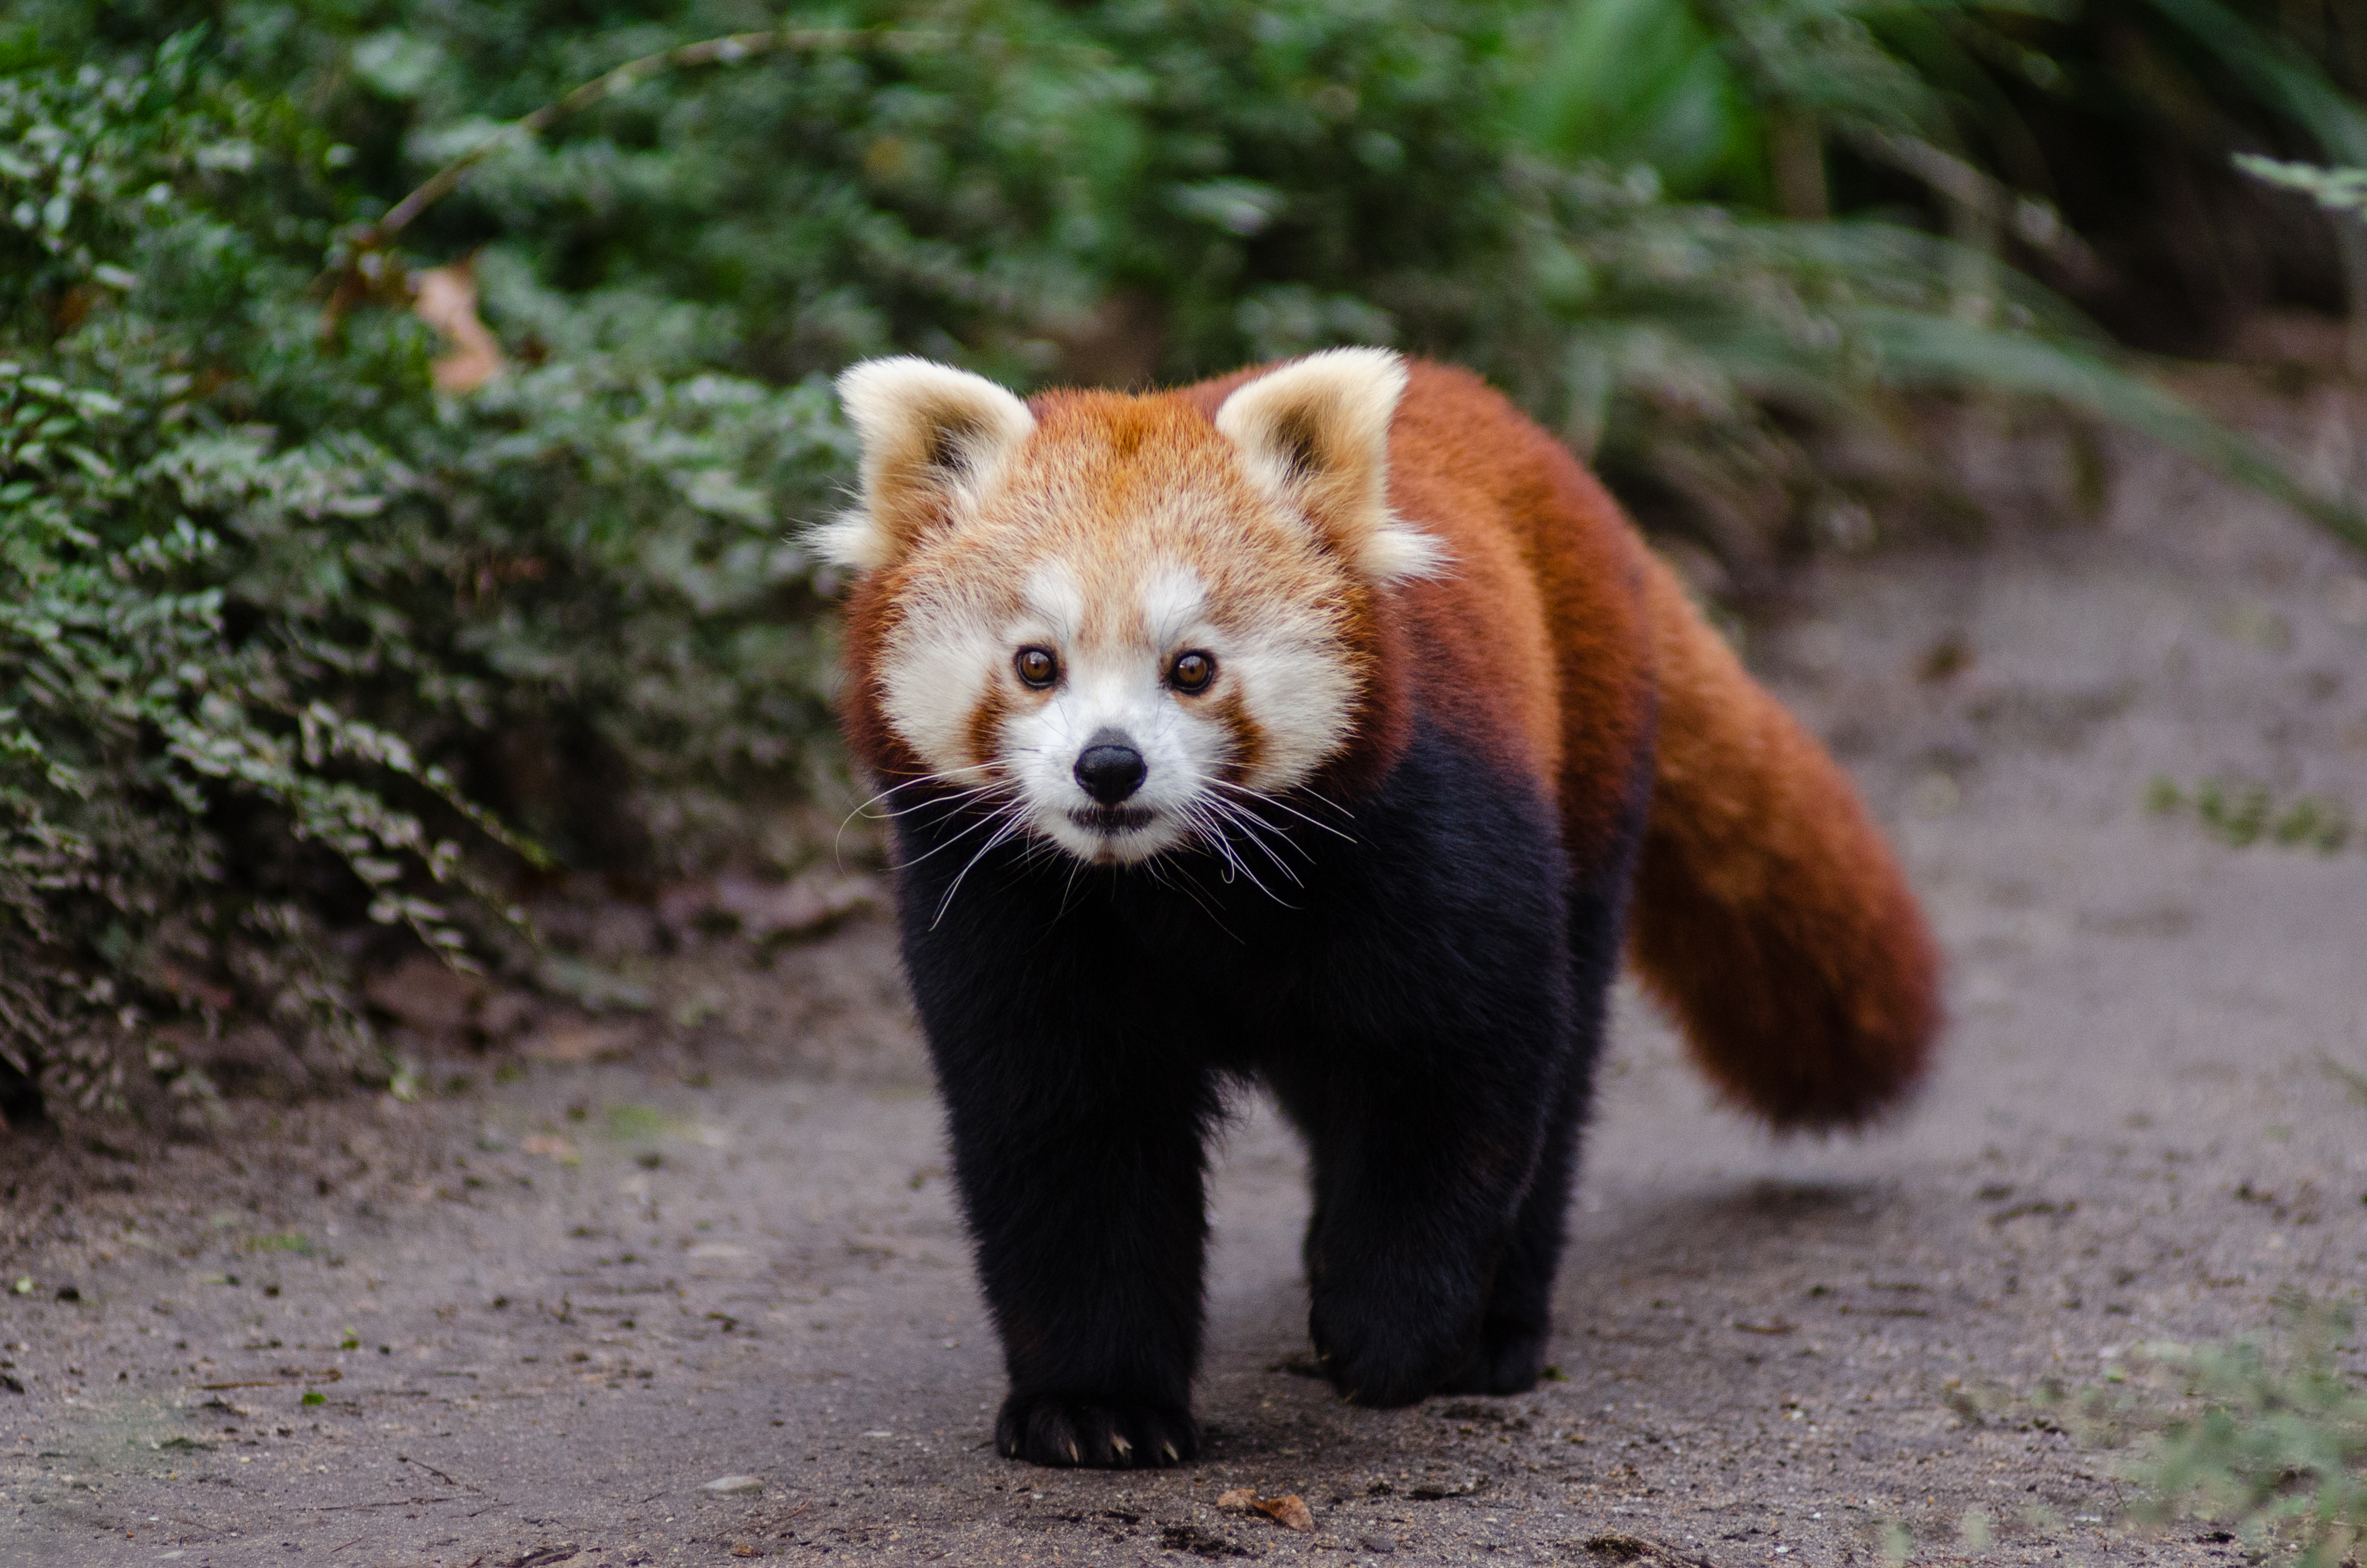
tree, nature, cold, winter, bokeh, vintage, sweet, feet, animal, cute, female, wildlife, zoo, fur, orange, young, green, high, red, foot, mammal, nikon, fauna, red panda, panda, 2015, face, nose, paw, tail, animals, ears, endangered, vertebrate, germany, deutschland, natur, paws, tier, iso, fell, gesicht, baum, adorable, bamboo, d7000, roter, kleiner, niedlich, sues, suess, species, bedrohte, tierart, tierpark, weiblich, jungtier, jung, ohren, schwanz, nase, bedroht, ailurus, fulgens, mozilla, firefox, wochenende, weekend, kalt, gr n, sus, carnivoran, dog breed group